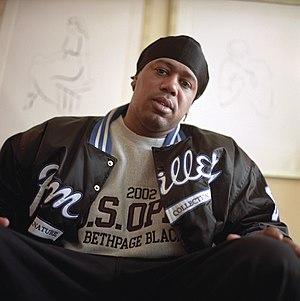
La deuxième saison de Dancing with the Stars, émission américaine de téléréalité musicale, est commencé le 5 janvier 2006 sur le réseau ABC. Cette émission est animée par Tom Bergeron et Samantha Harris.
Master P, de son vrai nom Percy Robert Miller, né le 29 avril 1970 à La Nouvelle-Orléans en Louisiane, est un rappeur, producteur, acteur et entrepreneur américain. Il est le fondateur du label No Limit Records et compte à son actif douze albums certifiés muti-platine, dix fois disques de platine et treize fois disques d'or.